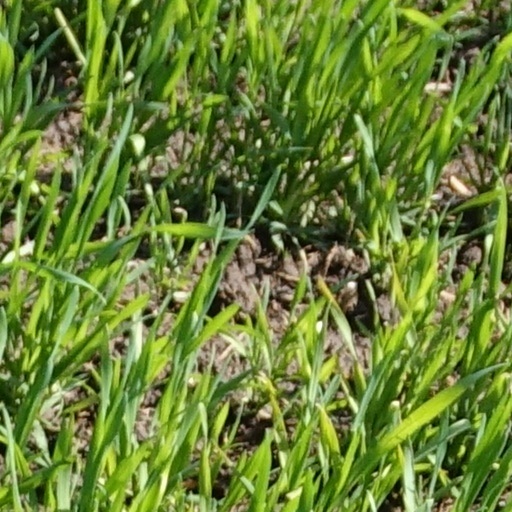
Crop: wheat